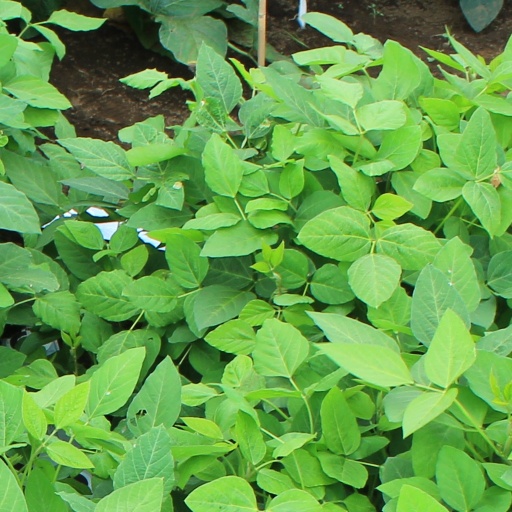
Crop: soybean